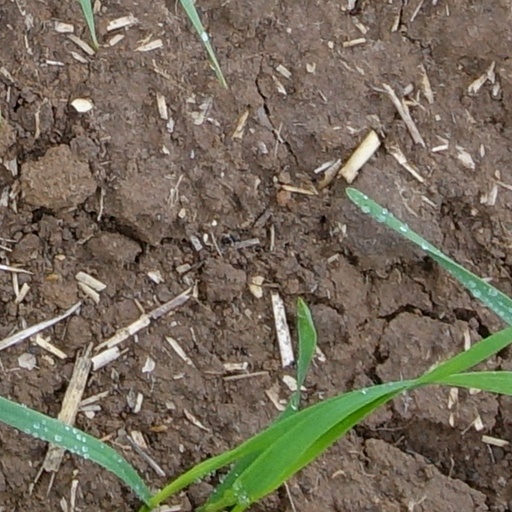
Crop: wheat